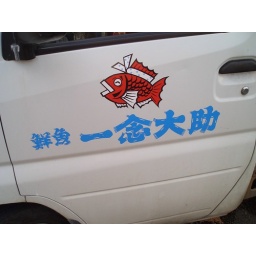
Logo for local fish market in Kanazawa